Emathia (Macedonia)

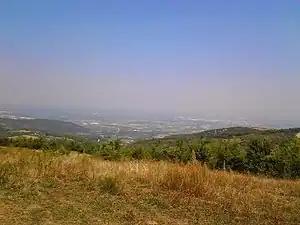
View from the Vermio Mountains eastward over the plain.

On the SW the upper Haliacmon River drains the east slopes of Mount Pindus on the southern border of Macedonia. At points closer to the plain it flows to the north side of the Pierian Mountains, where it is dammed in a few places to impound reservoirs. The last, Haliakmon Dam, creates an artificial lake. From there it crosses the plain to the NE, being joined by its tributary, the Moglenitsas, which ends there. The Haliakmon flows from there to the gulf at Delta Aliakmona.